Latter-day Saints Militias and Military Units

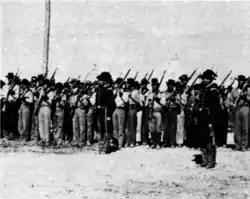
Third Regiment of the Nauvoo Legion in Utah.

The Utah Territorial Militia, also known as the Nauvoo Legion, was reestablished in 1849 in the Utah Territory. Its primary role was to provide security against Indian depredations to spreading Mormon settlements.